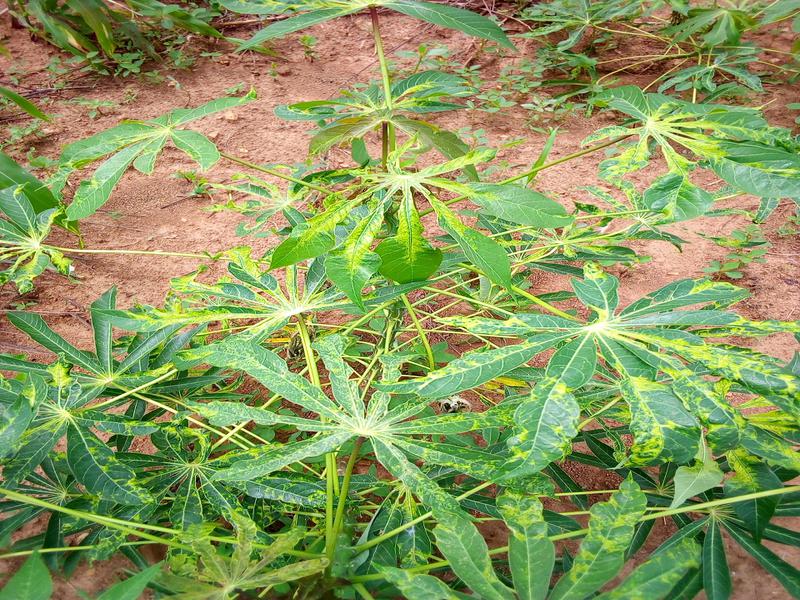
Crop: cassava
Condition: mosaic_disease